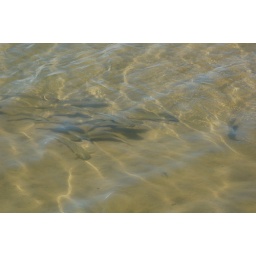
A school of fish swimming around the waters of Central Coast